Kiss and Tell (play)

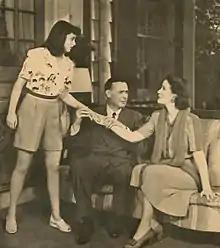

Kiss and Tell is a 1943 Broadway play by F. Hugh Herbert.